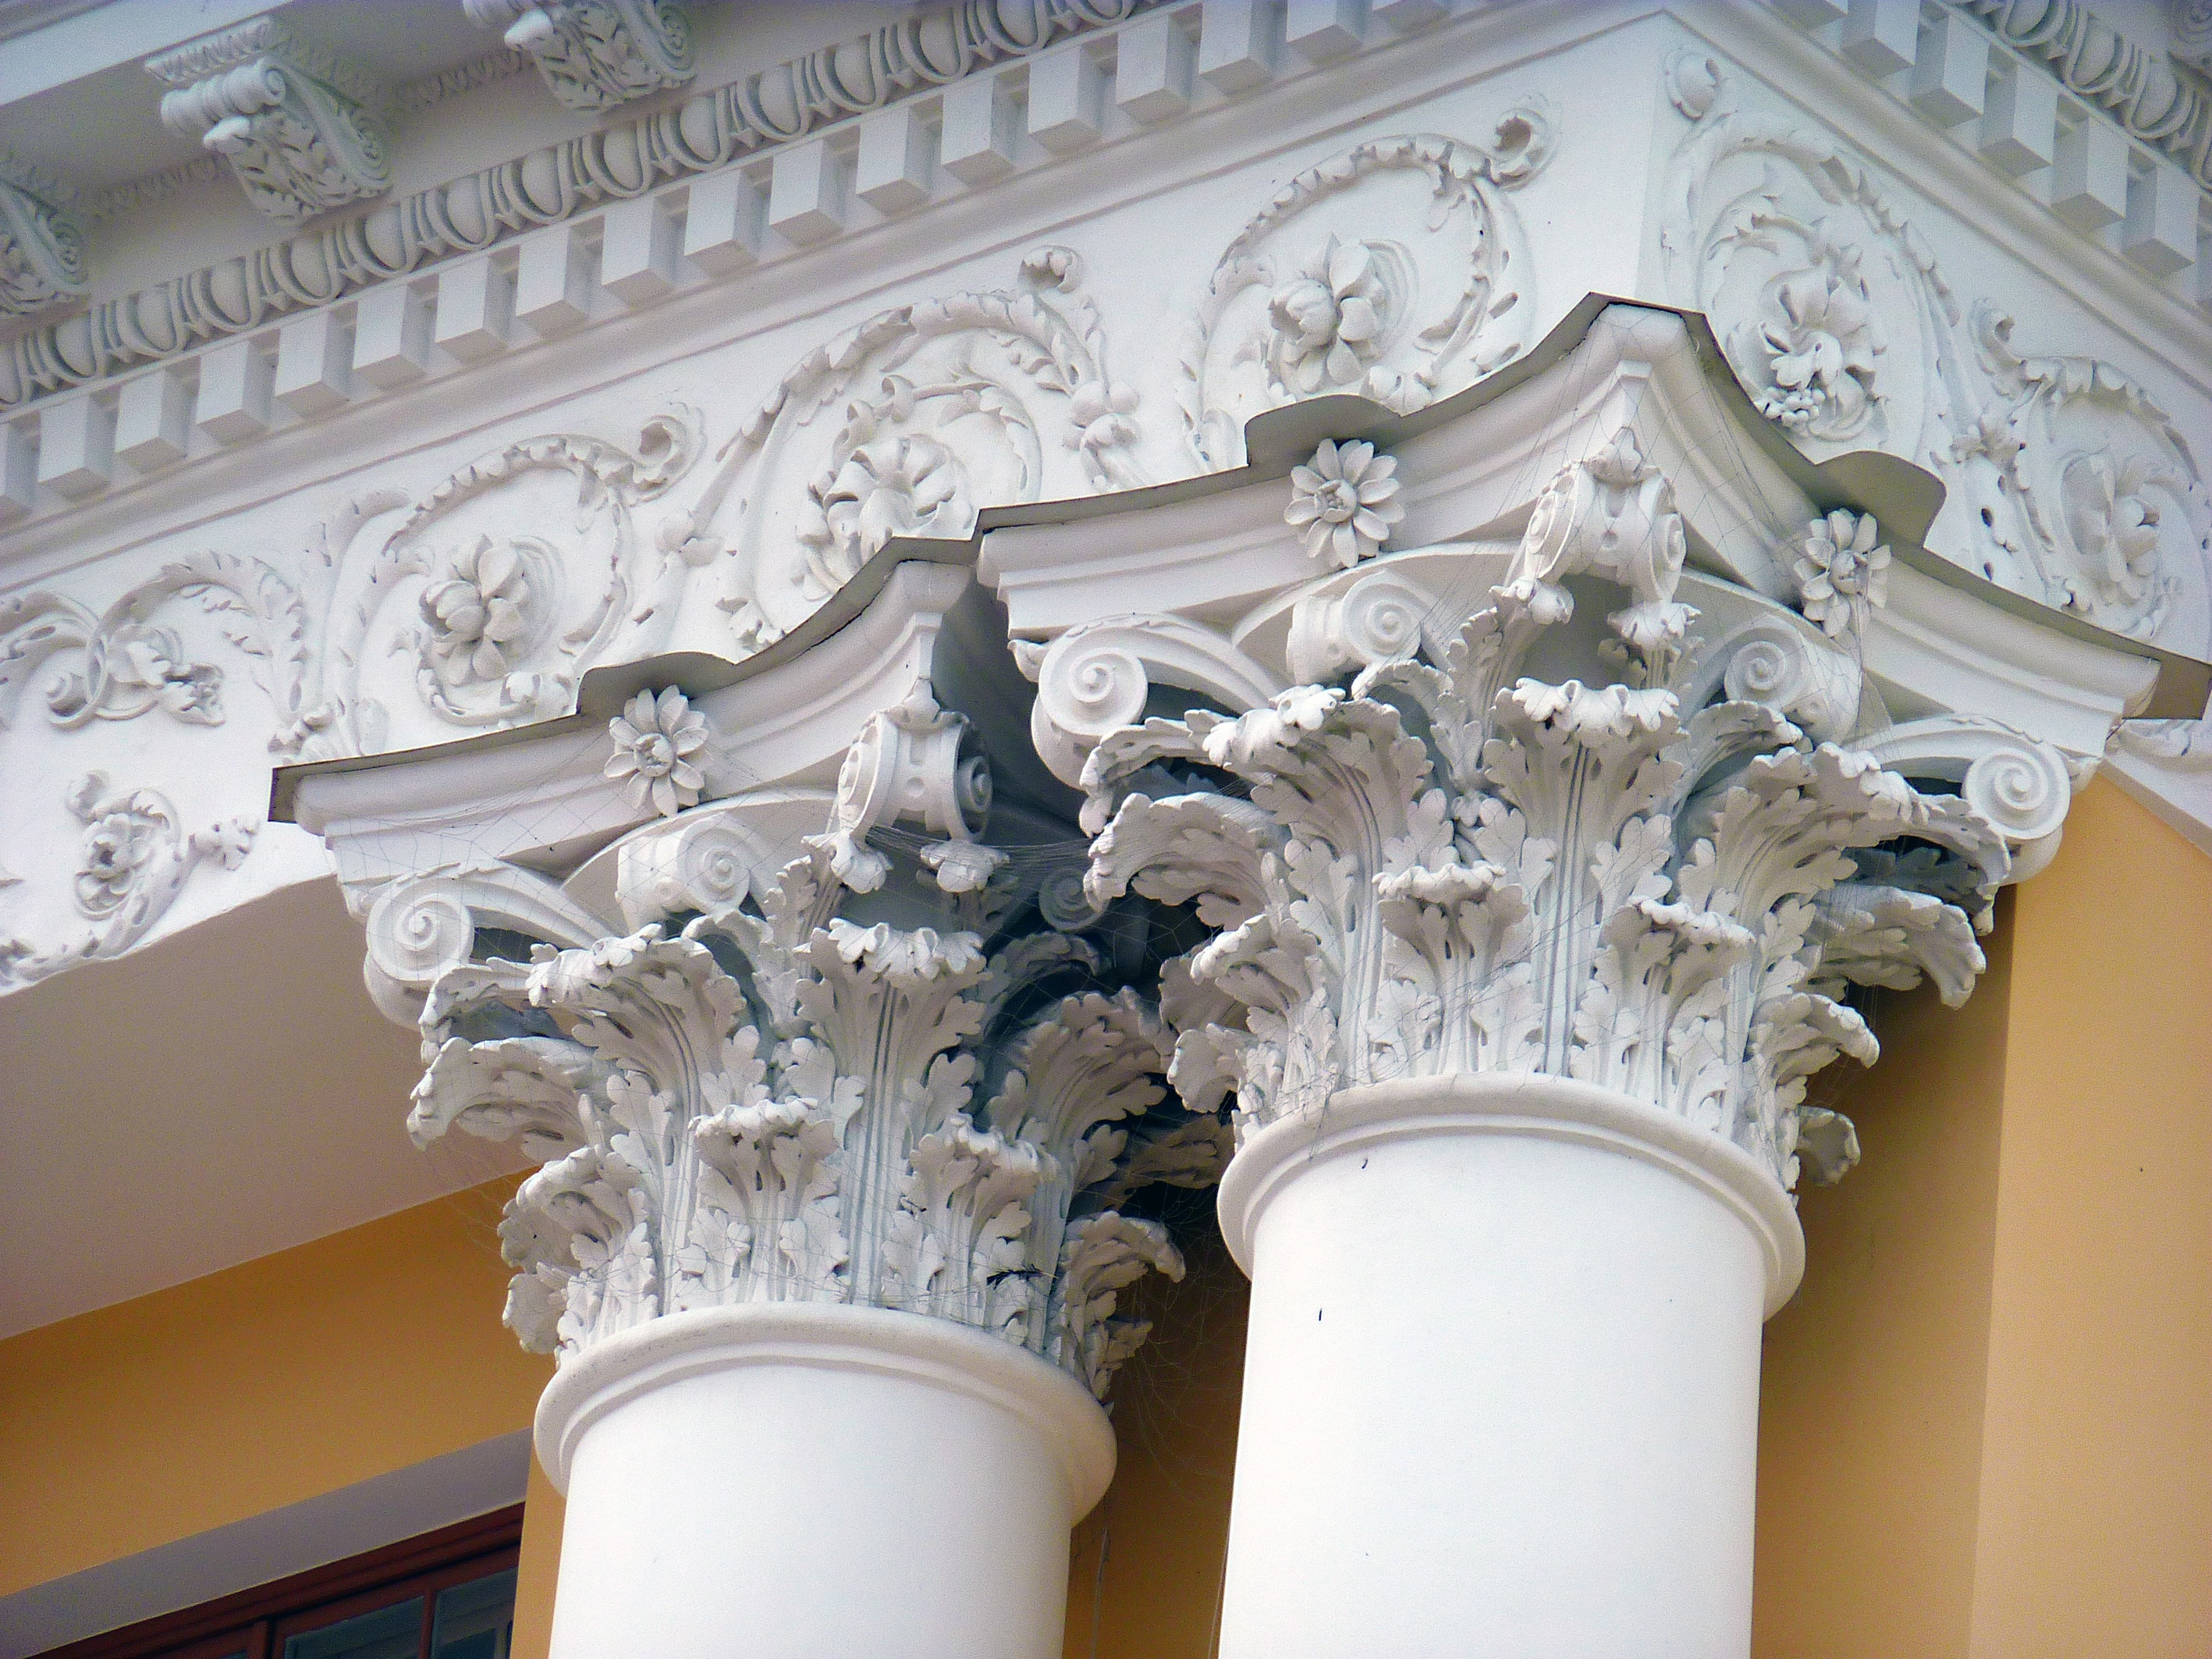
architecture, structure, white, palace, ceiling, column, lighting, interior design, sculpture, detail, carving, capitals, molding, columnar, baluster